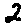
Label: 2